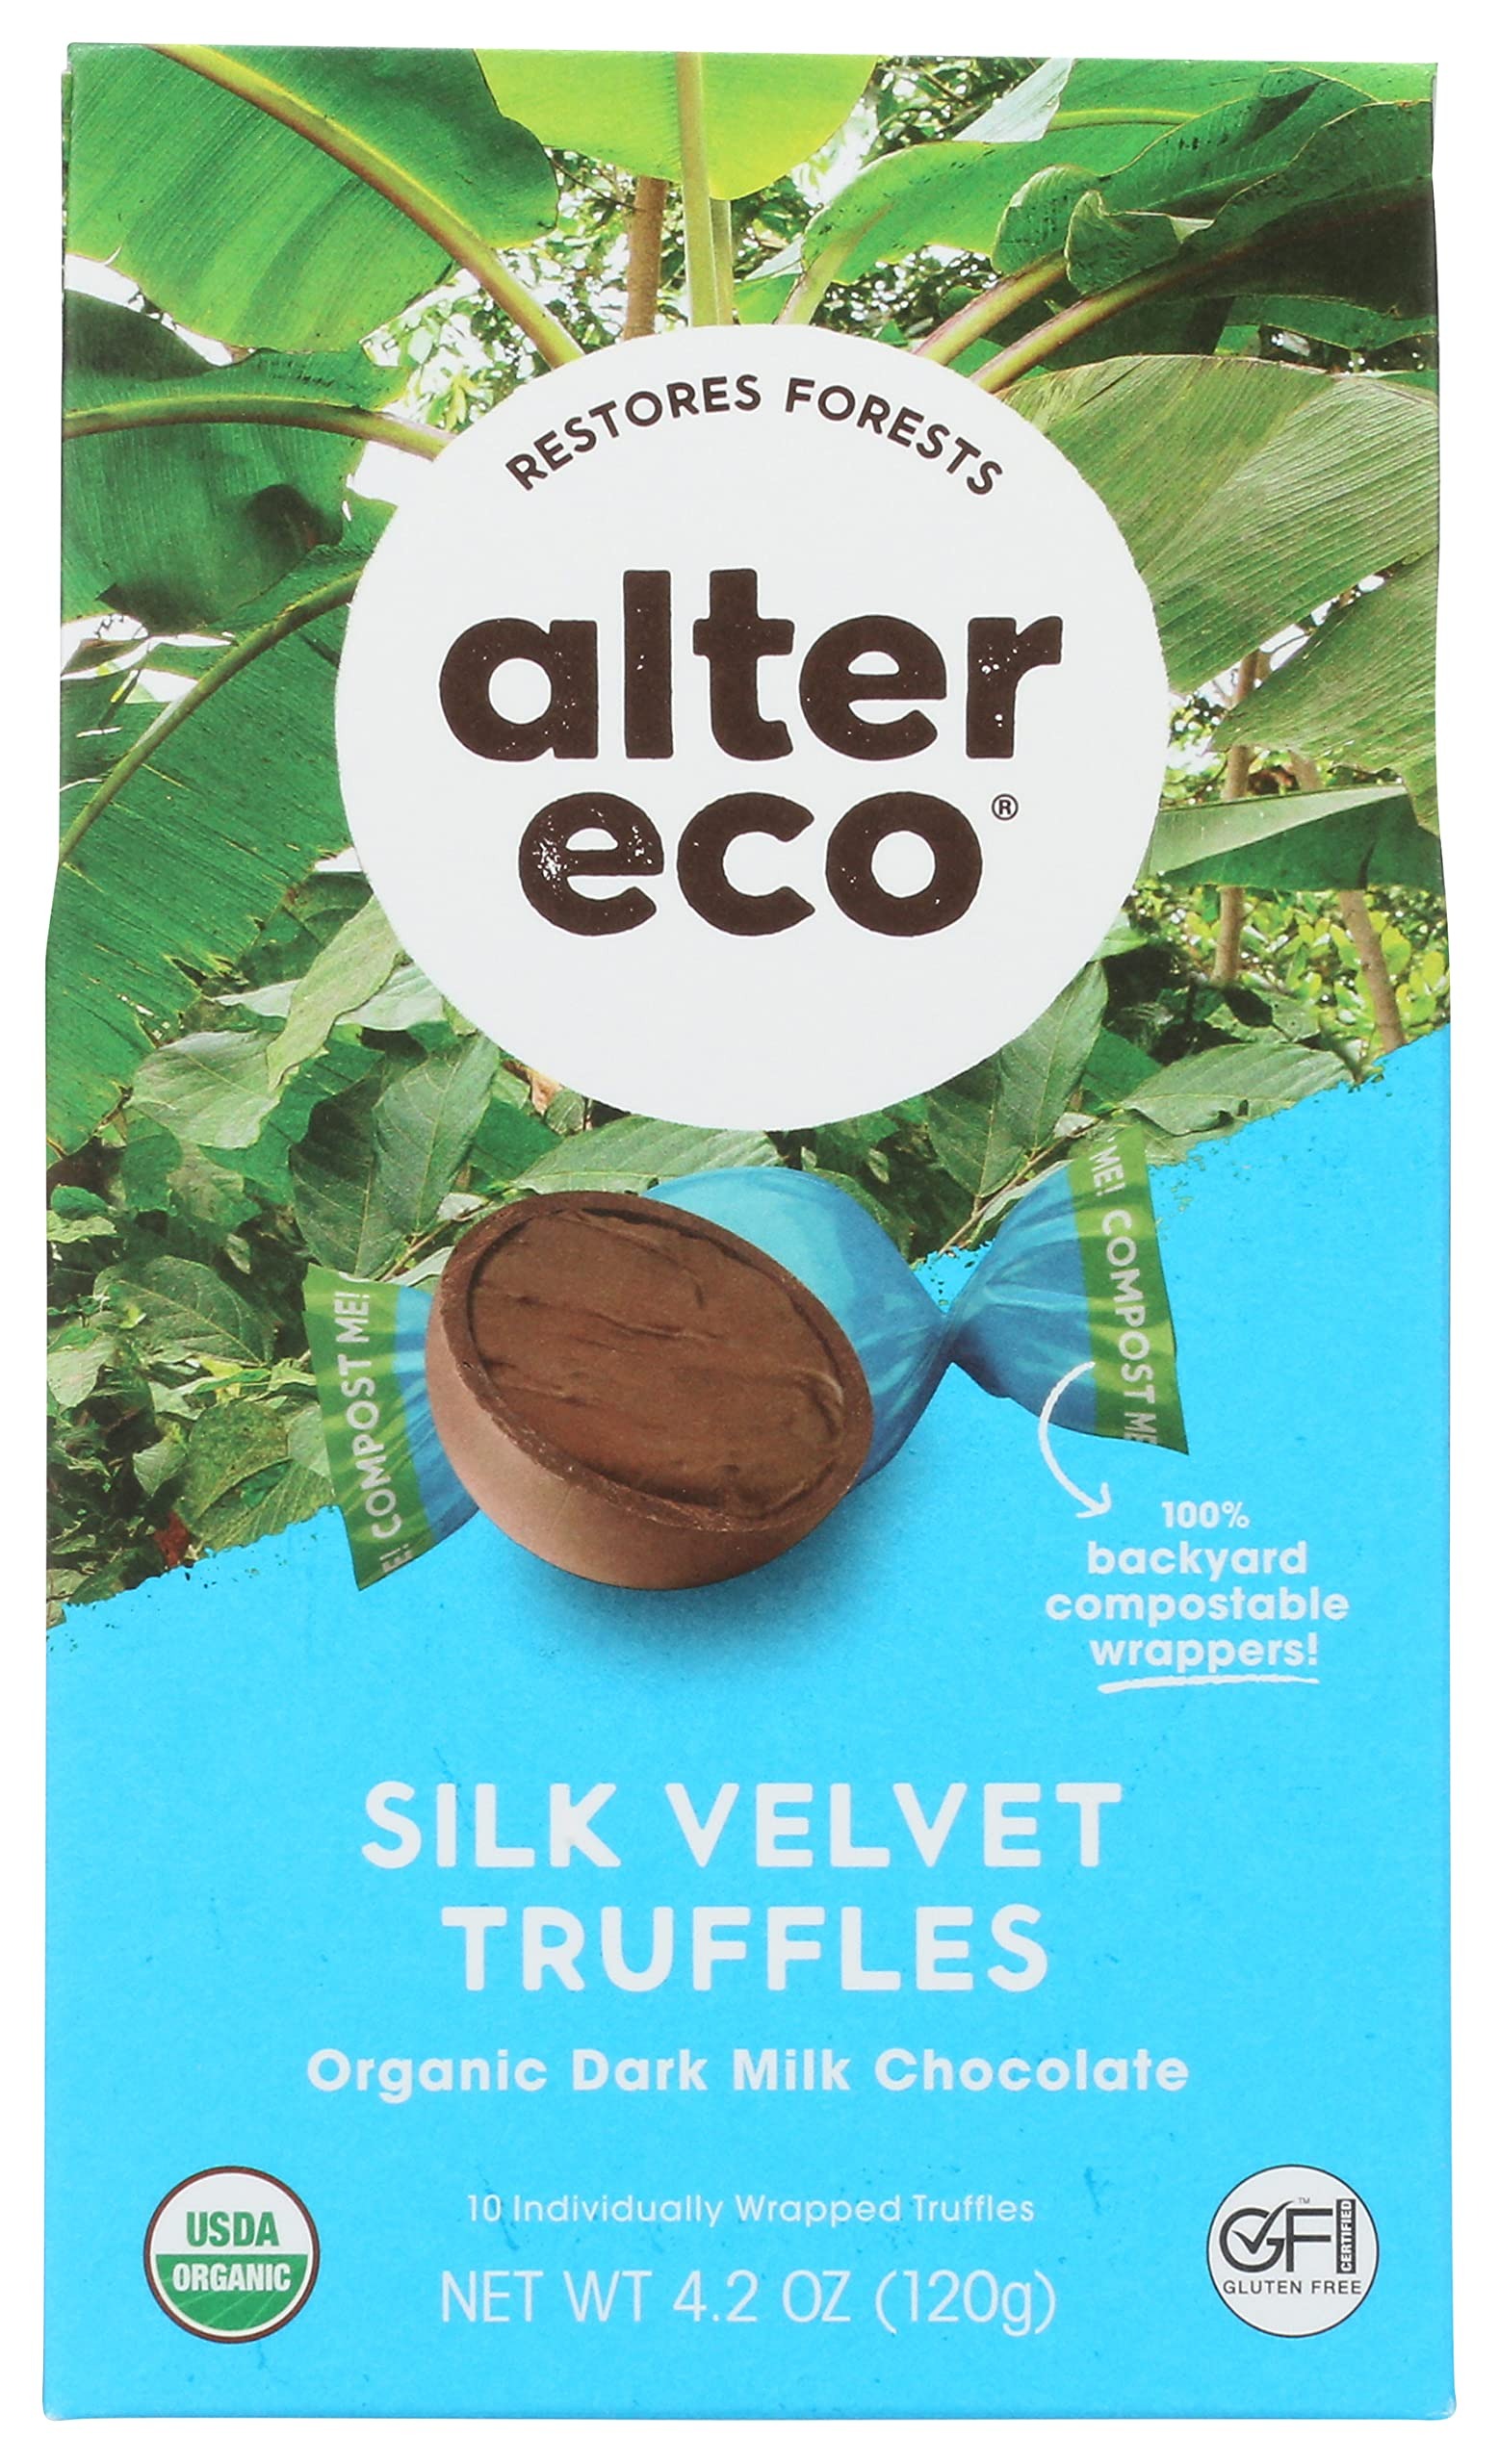
Item Name: Alter Eco Choc Truffle Velvet, 4.2 Oz (Pack of 8)
Bullet Point: Alter Eco Choc Truffle Velvet, 4.2 Oz (Pack of 8)
Value: 33.6
Unit: Ounce

Price: 63.59